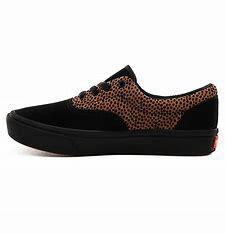
Brand: Vans
Model: Comfycush Era